Roads in Romania

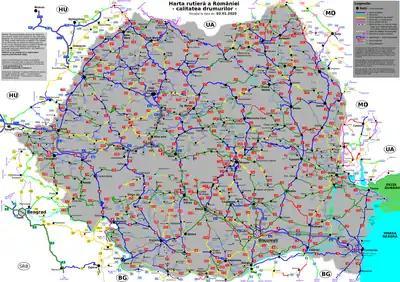
Road network in Romania by quality (since 2 January 2020)

Public roads in Romania are ranked according to importance and traffic as follows: